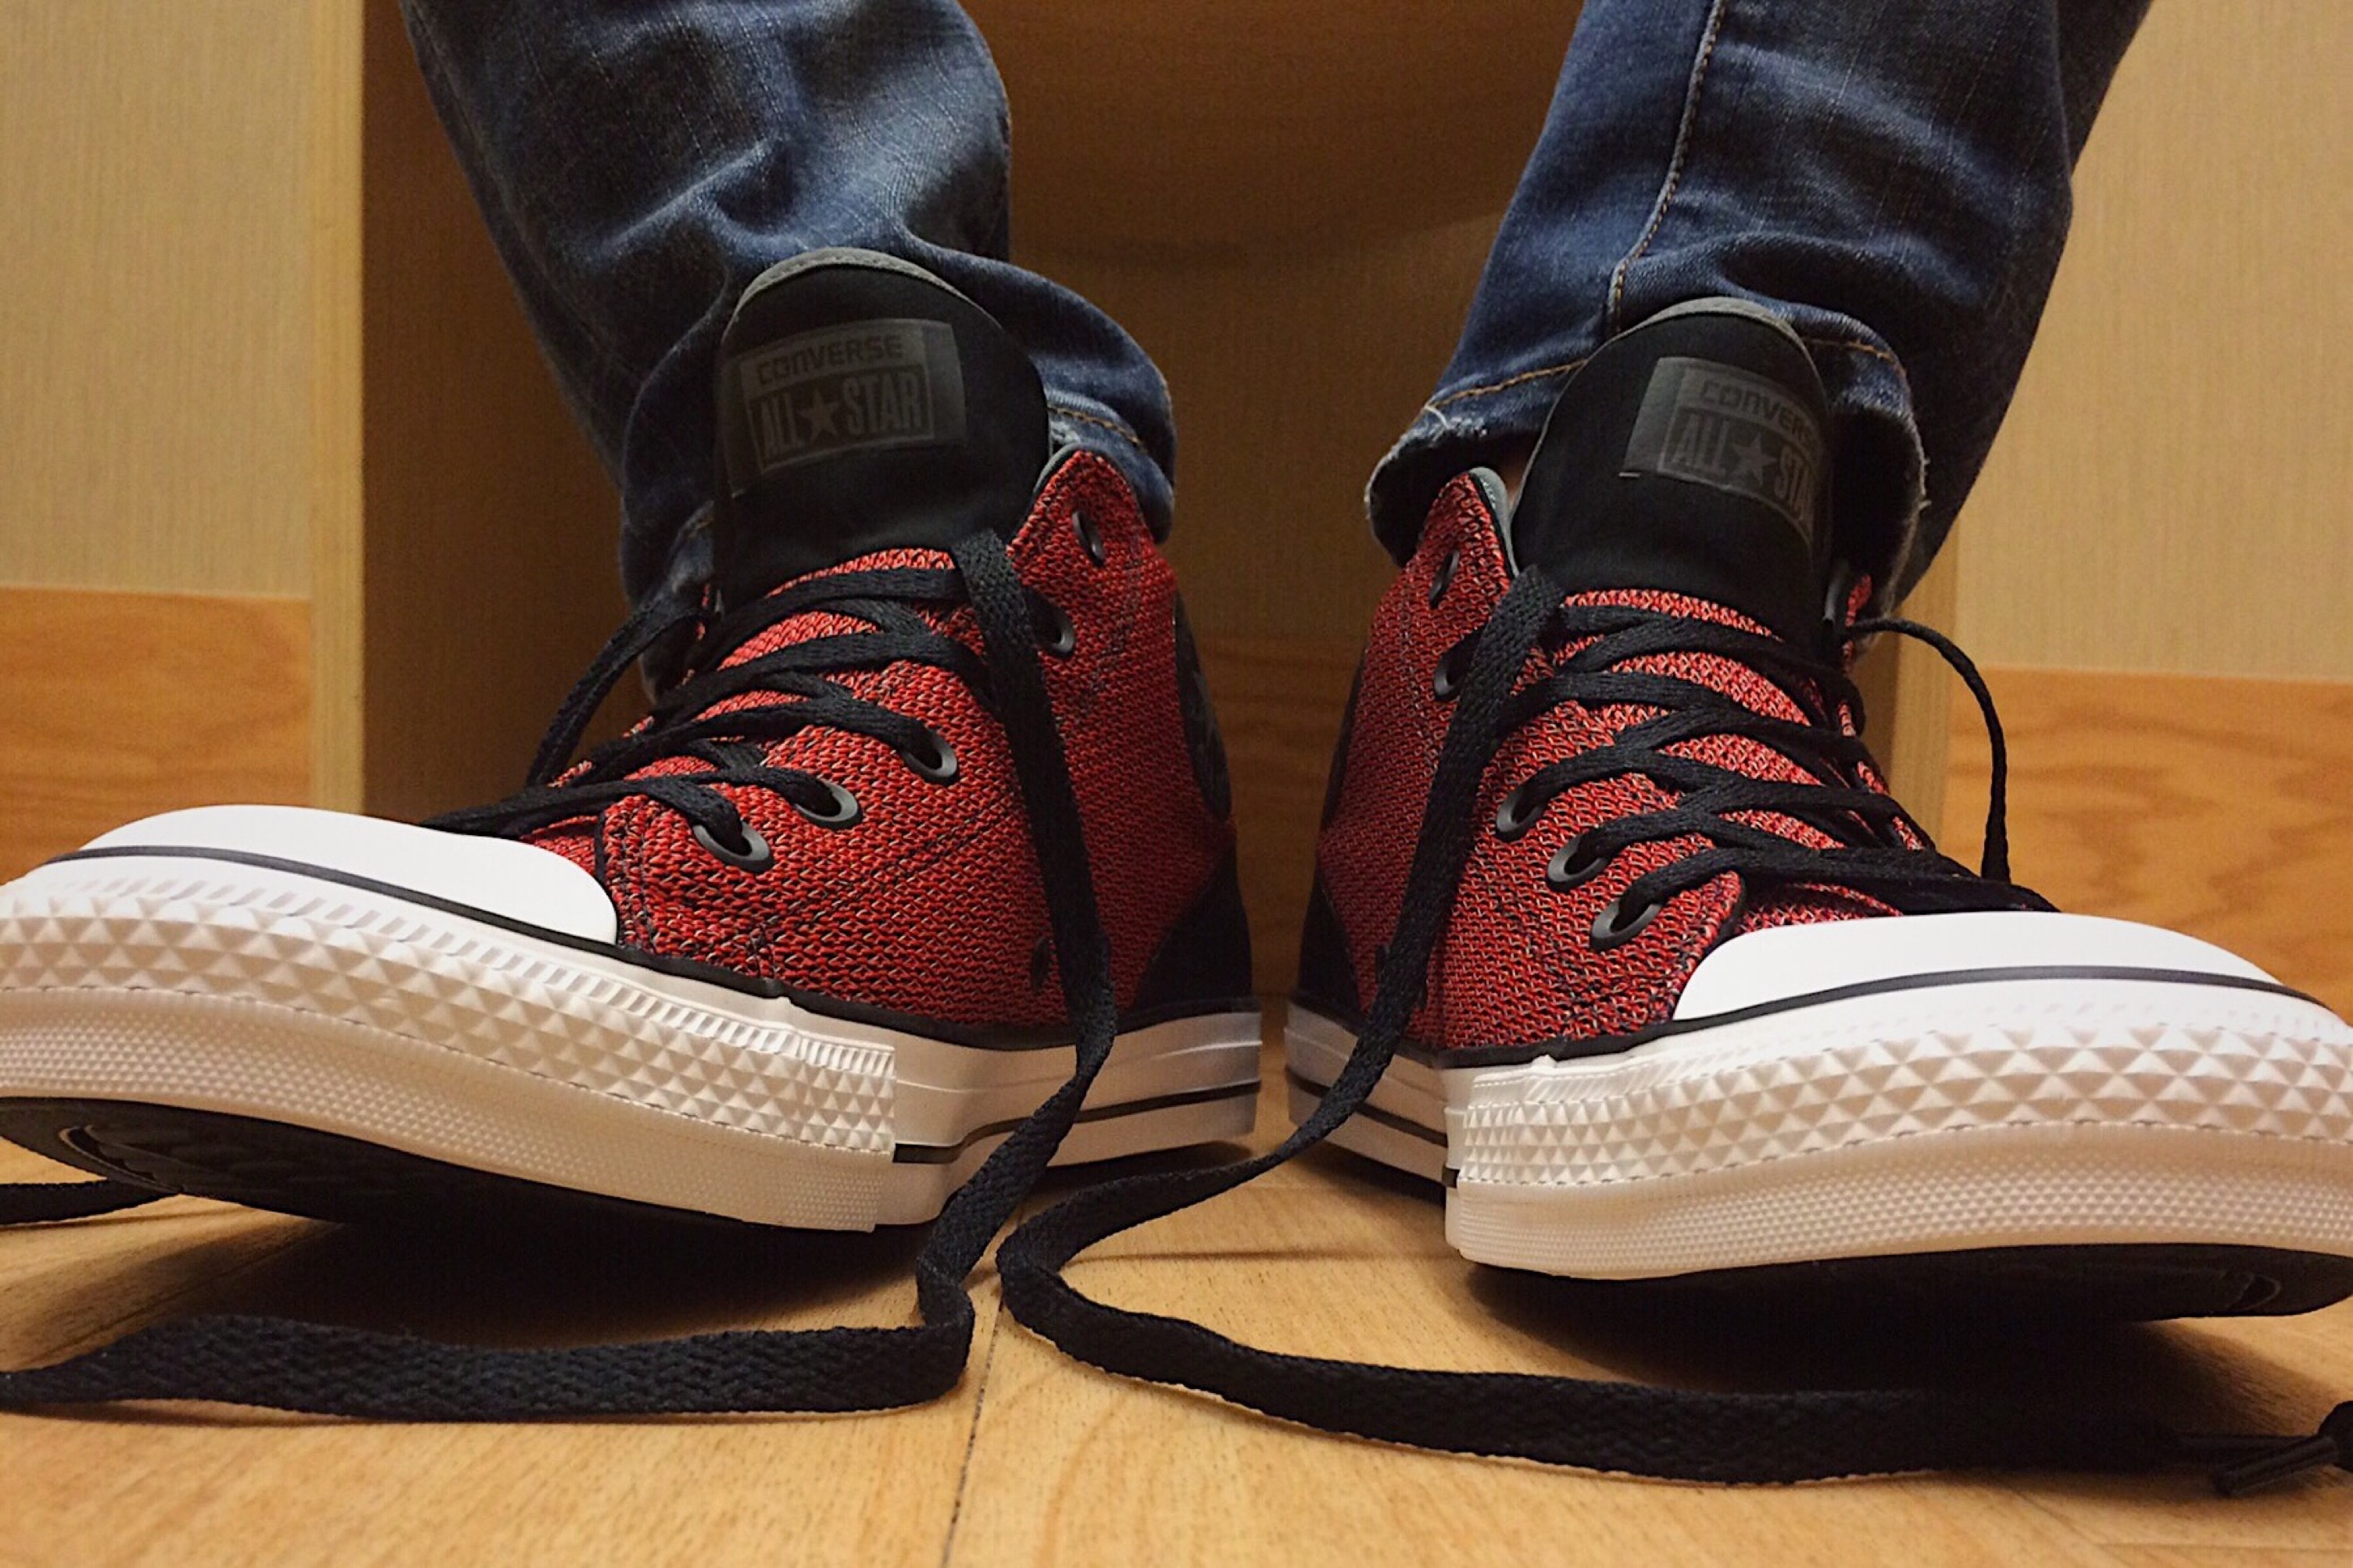
shoe, white, leather, leg, spring, red, fashion, clothing, hipster, human body, shoes, sneakers, converse, footwear, style, casual, trendy, chucks, high heeled footwear